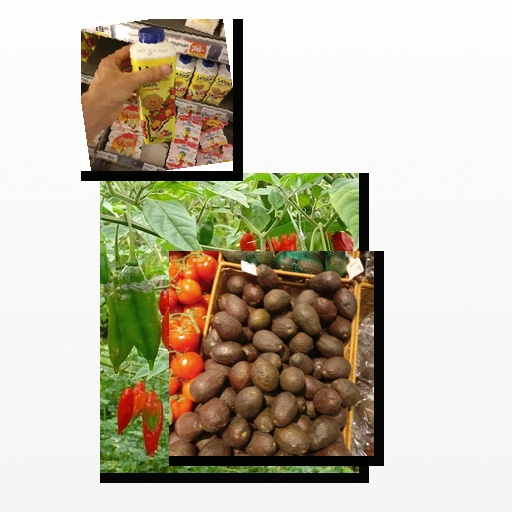
Food items: strawberry_yoghurt, chili_pepper, avocado